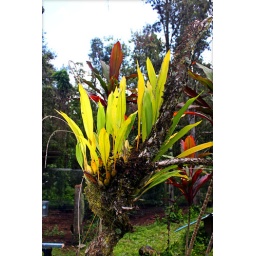
Orchid plant growing on a tree branch in a friend's garden.Puna District, Hawai'i.February 20, 2011.